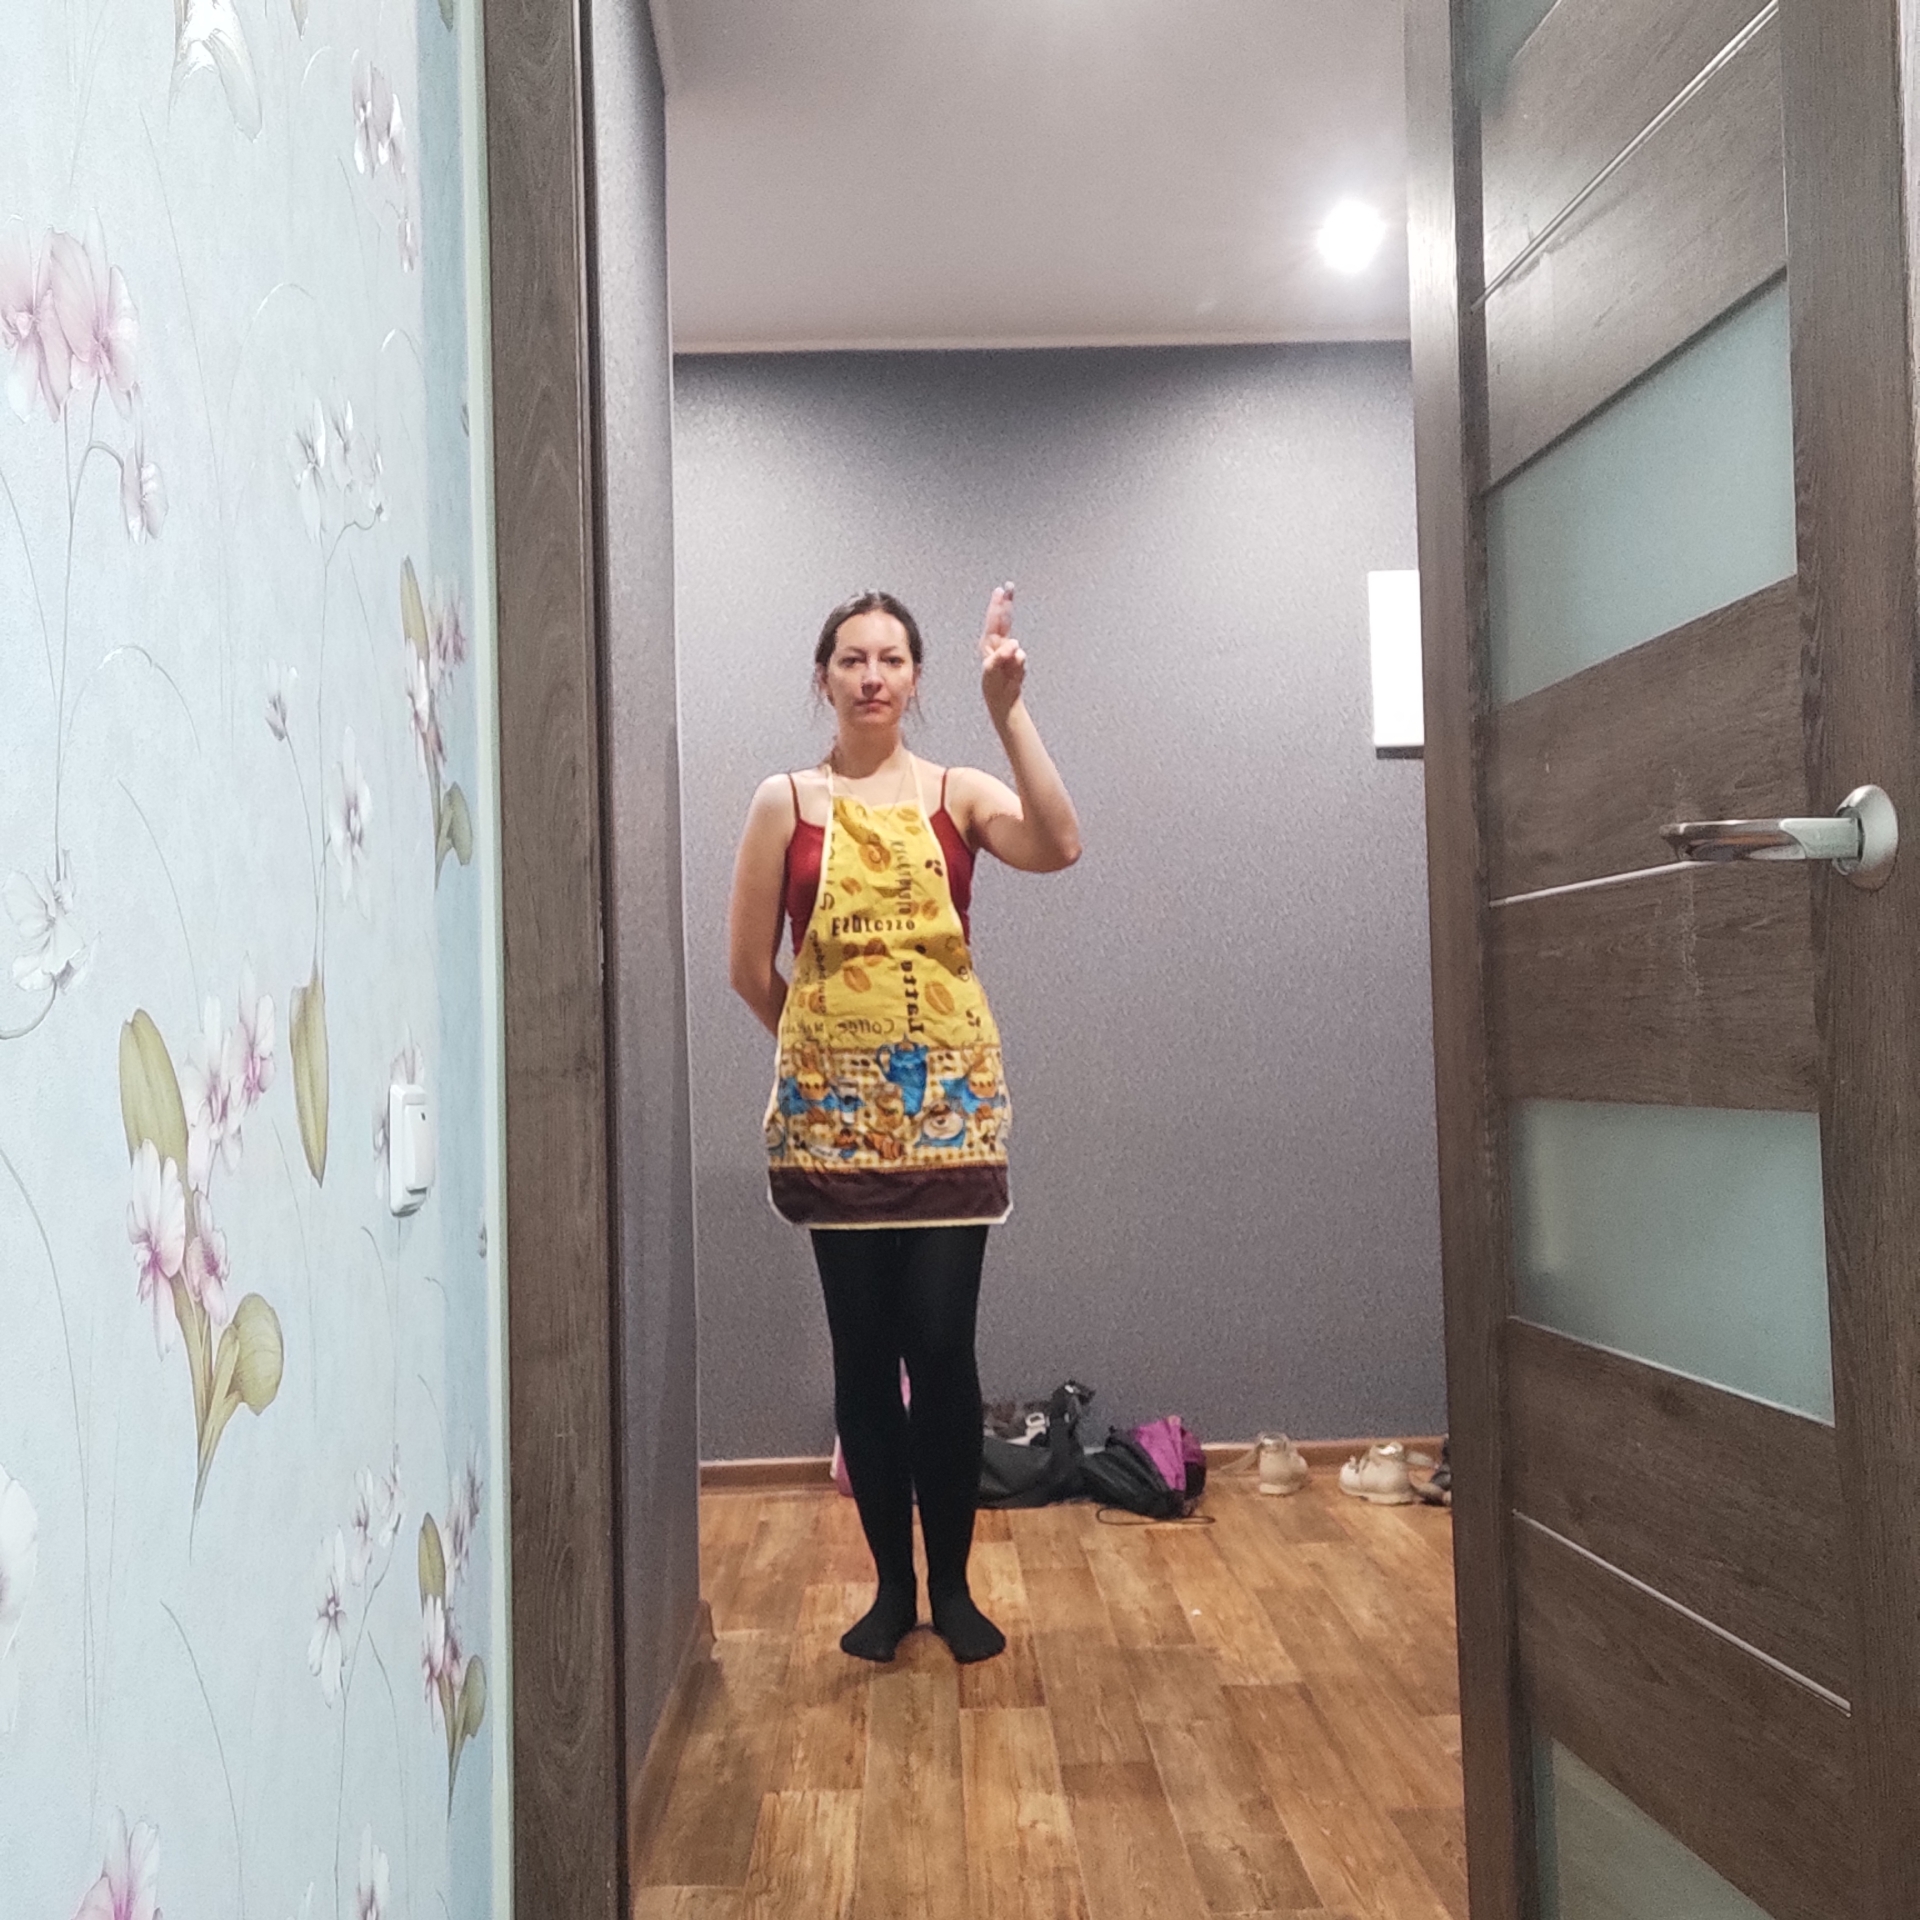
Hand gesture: two_up